Jaybhikhkhu

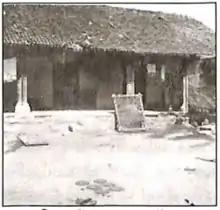
Jaybhikhkhu's Birthplace in Vinchhiya

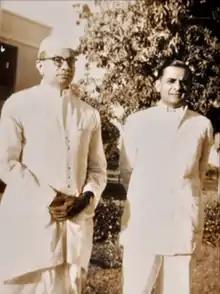
Jaybhikhkhu with Dhirubhai Thaker (right), around 1948

Jaybhikhkhu was born on 26 June 1908 at Vinchhiya, a village in Saurashtra to Virchand Khemchandbhai Desai and Parvatibahen. His family belonged to Sayla. His father had served as an administrator of the Varsoda State and other principalities. His mother died in Wadhwan when he was four so he spent his childhood in his maternal uncle's home.